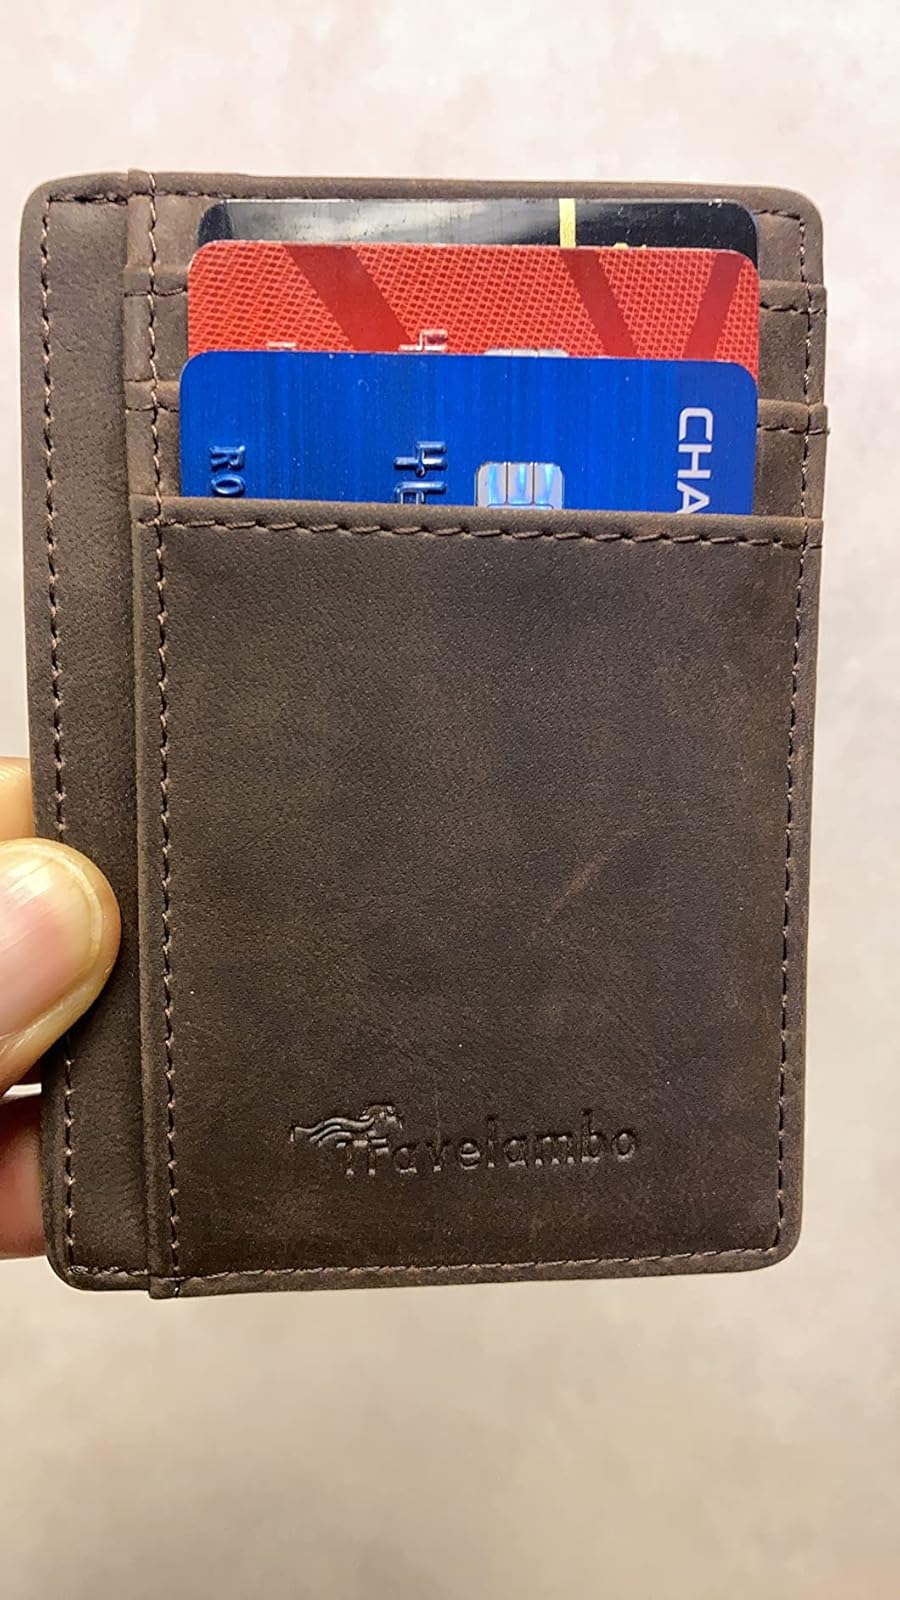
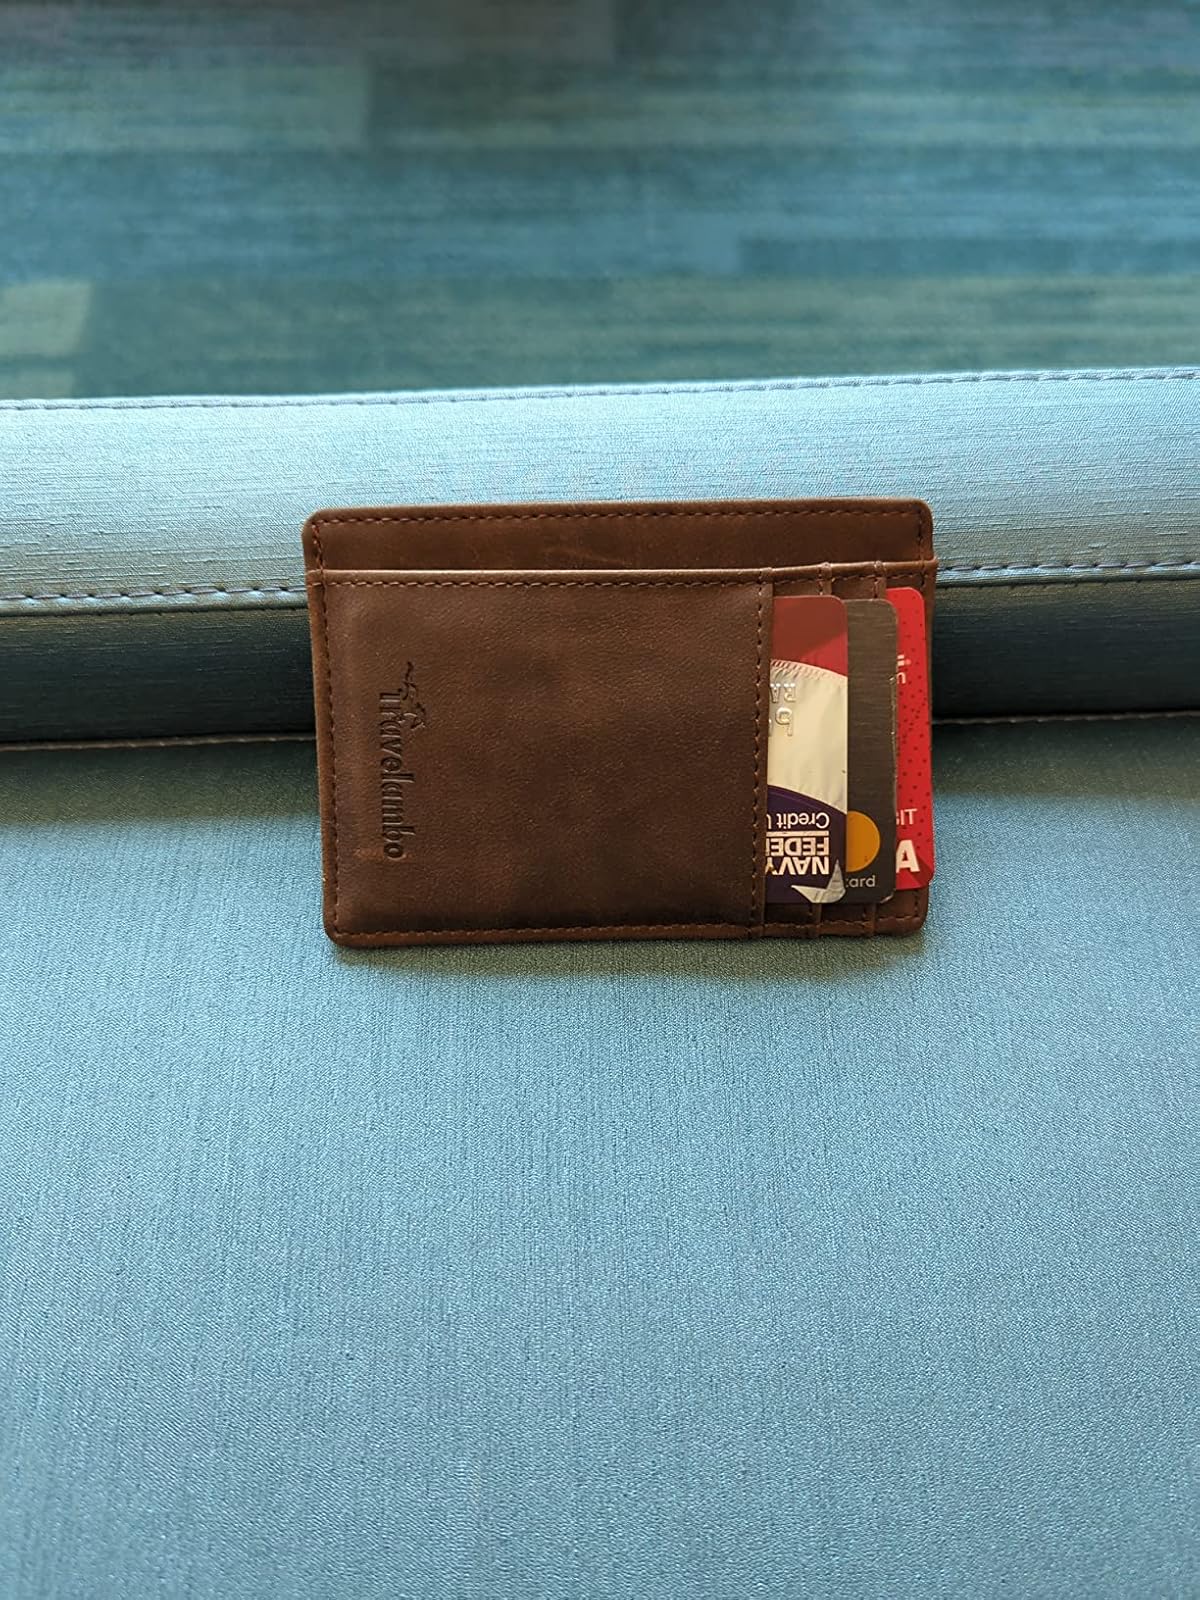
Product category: accessories_wallet
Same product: yes